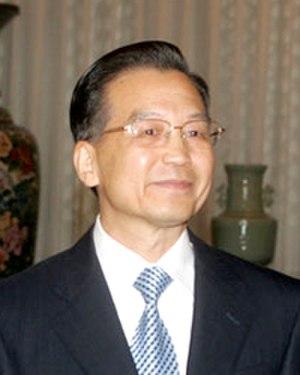
Politbureauet for det kinesiske kommunistparti / Medlemmene af det 17. politbureau (valgt i oktober 2007)
Wen Jiabao
Politbureauet for det kinesiske kommunistparti, indtil 1927 kaldt Centralbureauet, er en gruppe på 19 til 25 personer som fører tilsyn med Det kinesiske kommunistparti. Til forskel fra politbureauer i andre kommunistpartier er den politiske magt i politbureauet centraliseret i Politbureauets stående komité. Politbureauet udnævnes nominelt af Centralkomiteen for det kinesiske kommunistparti, men i praksis har politbureauet været selvrekrutterende.